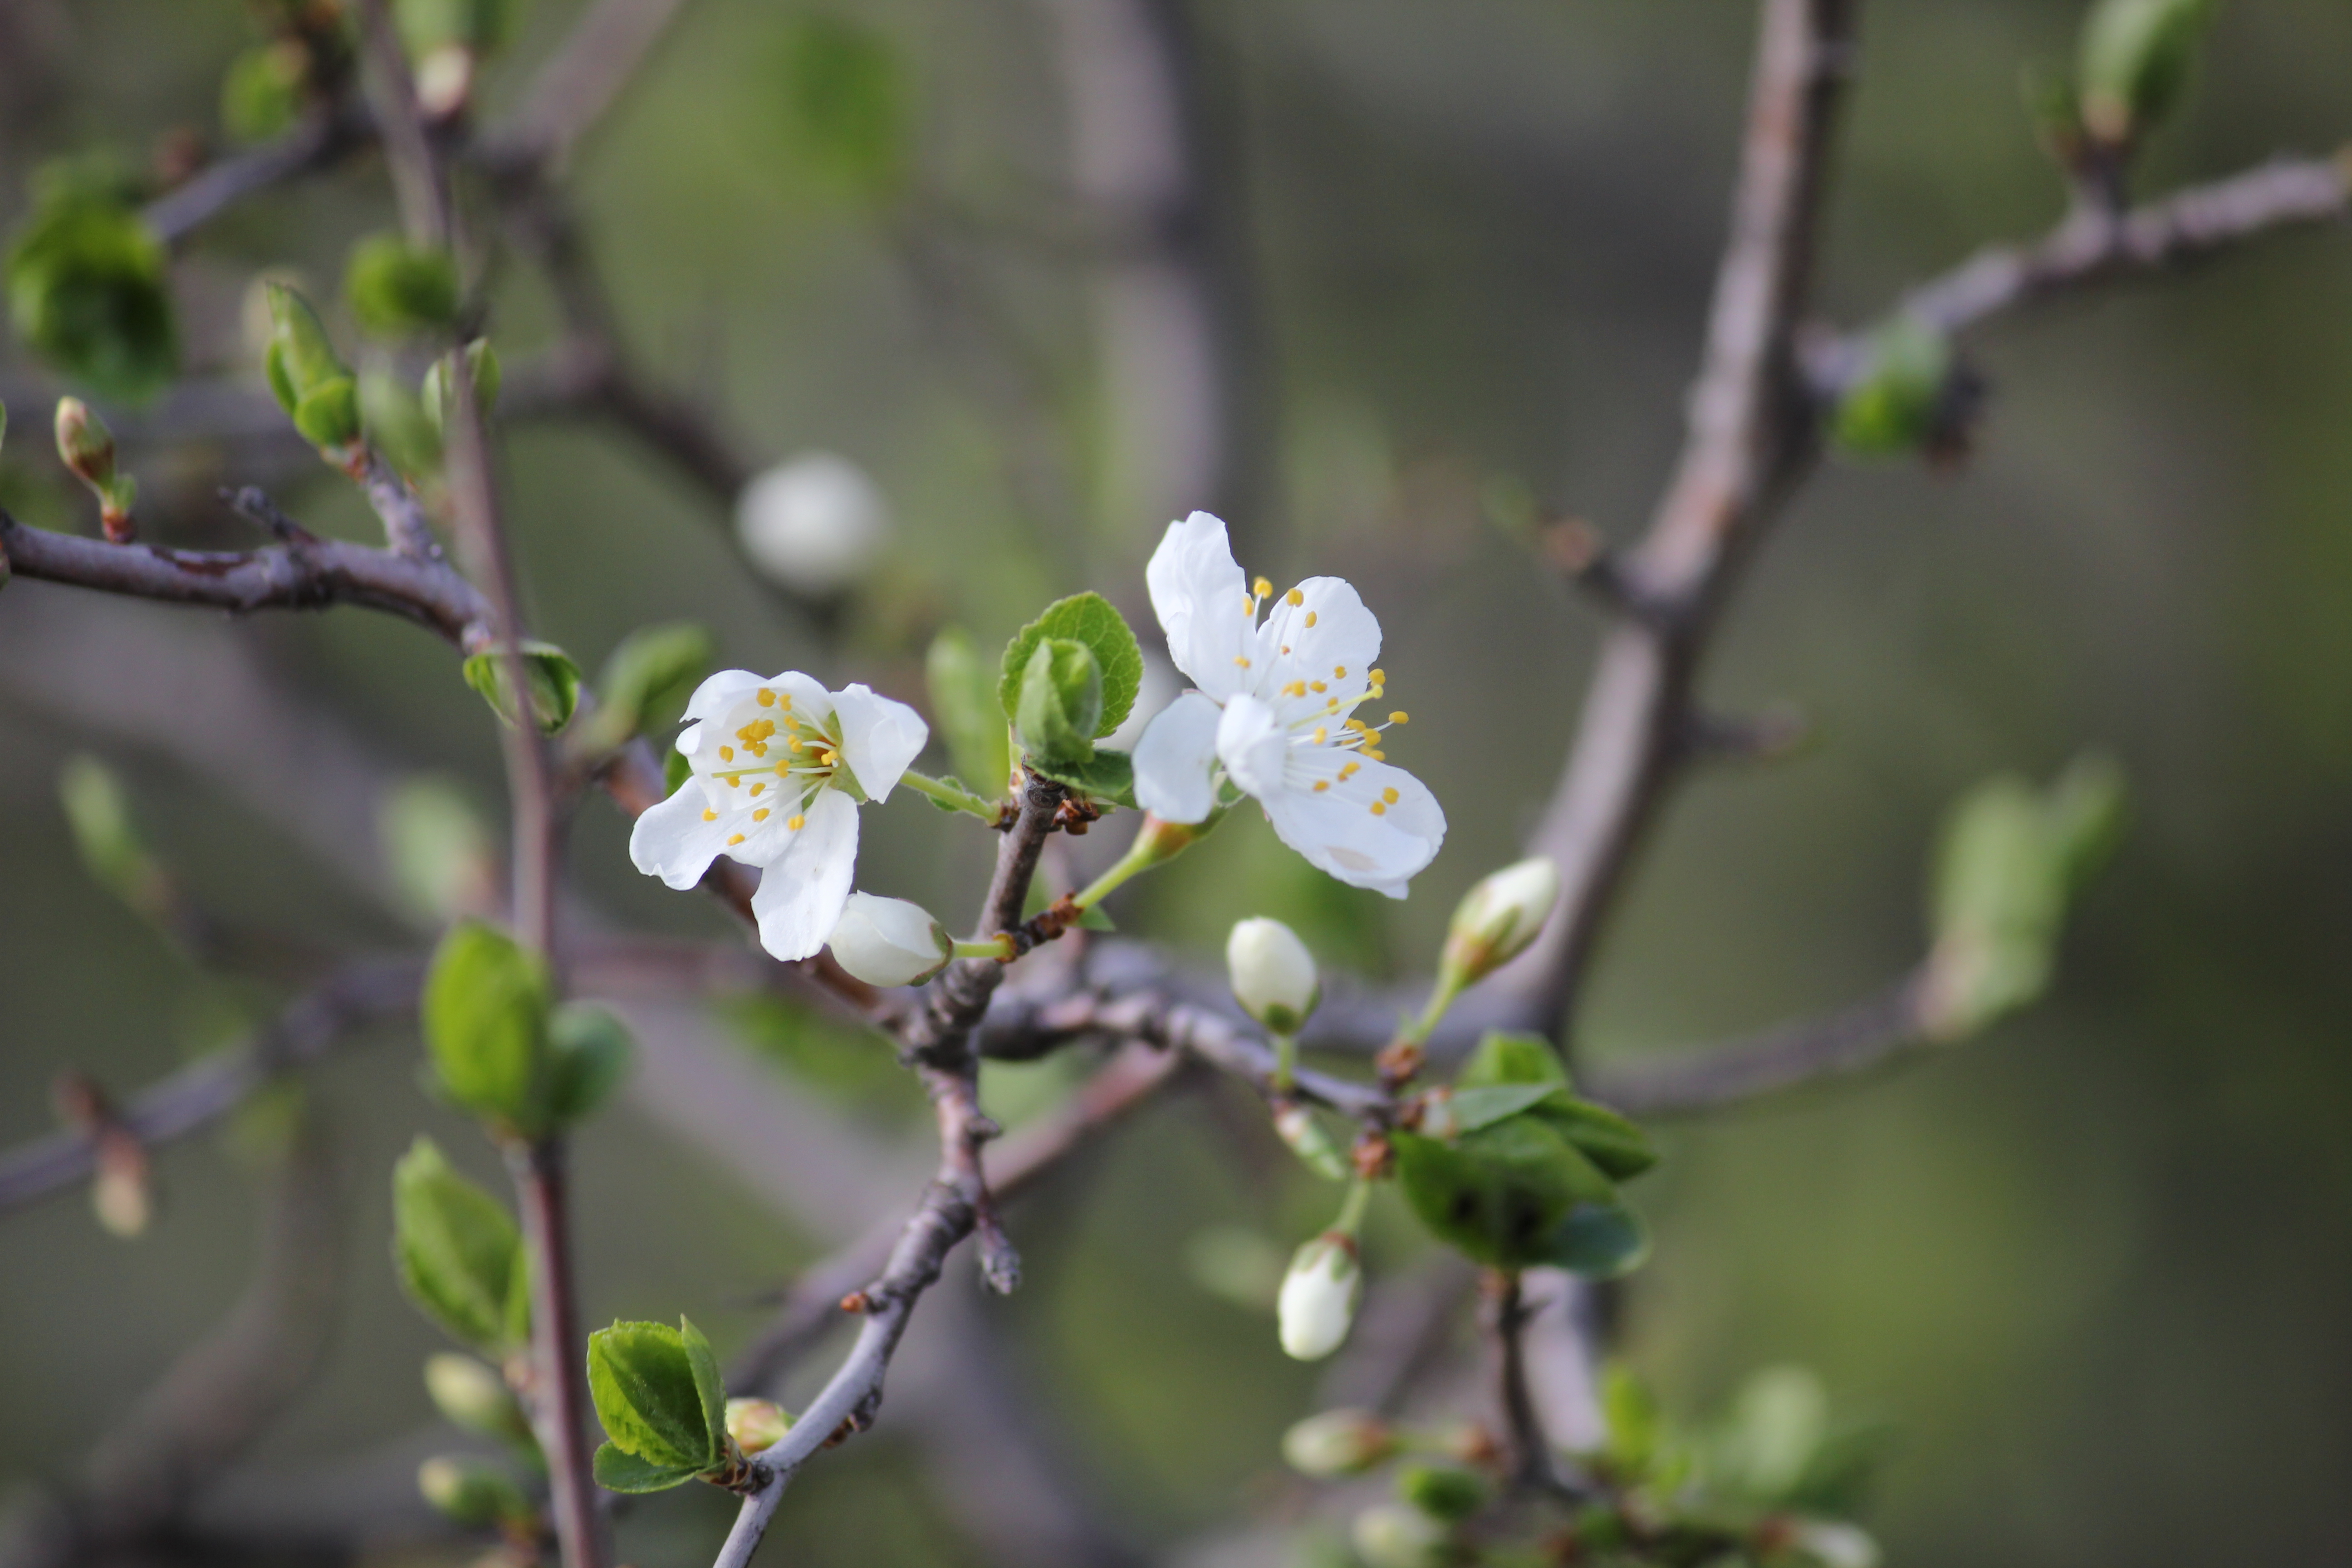
spring, macro, green, leaf, leaves, flower, flowers, apple, plant, branch, twig, petal, terrestrial plant, flowering plant, blossom, subshrub, malus, plant stem, wildflower, cherry blossom, Pedicel, Dogwood family, tree, rose family, shrub, prunus, caper family, bud, arctostaphylos